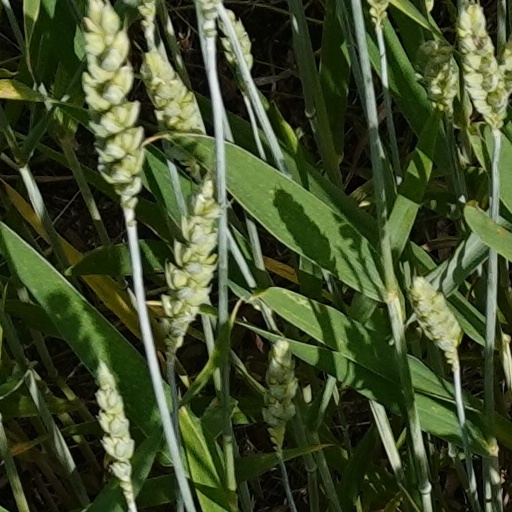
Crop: wheat